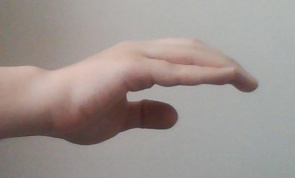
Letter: jeem